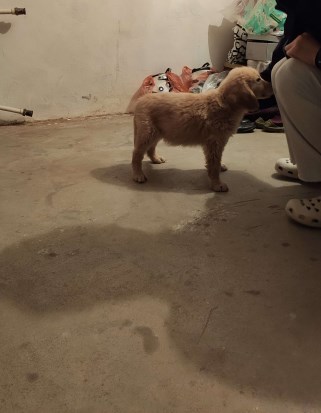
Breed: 5355-n000126-golden_retriever